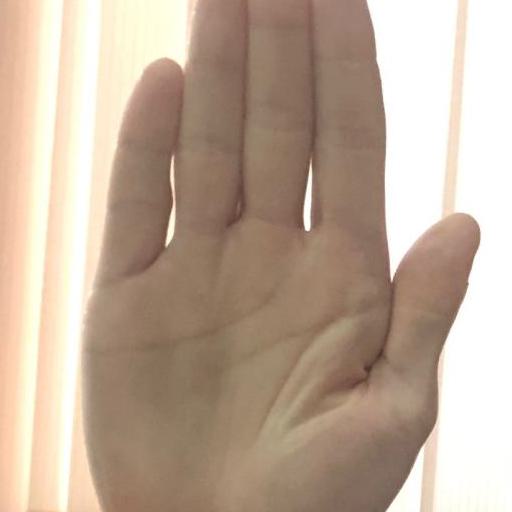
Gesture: stop